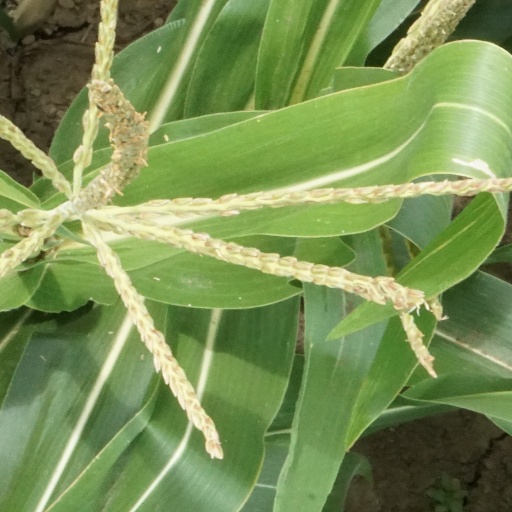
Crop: maize; corn